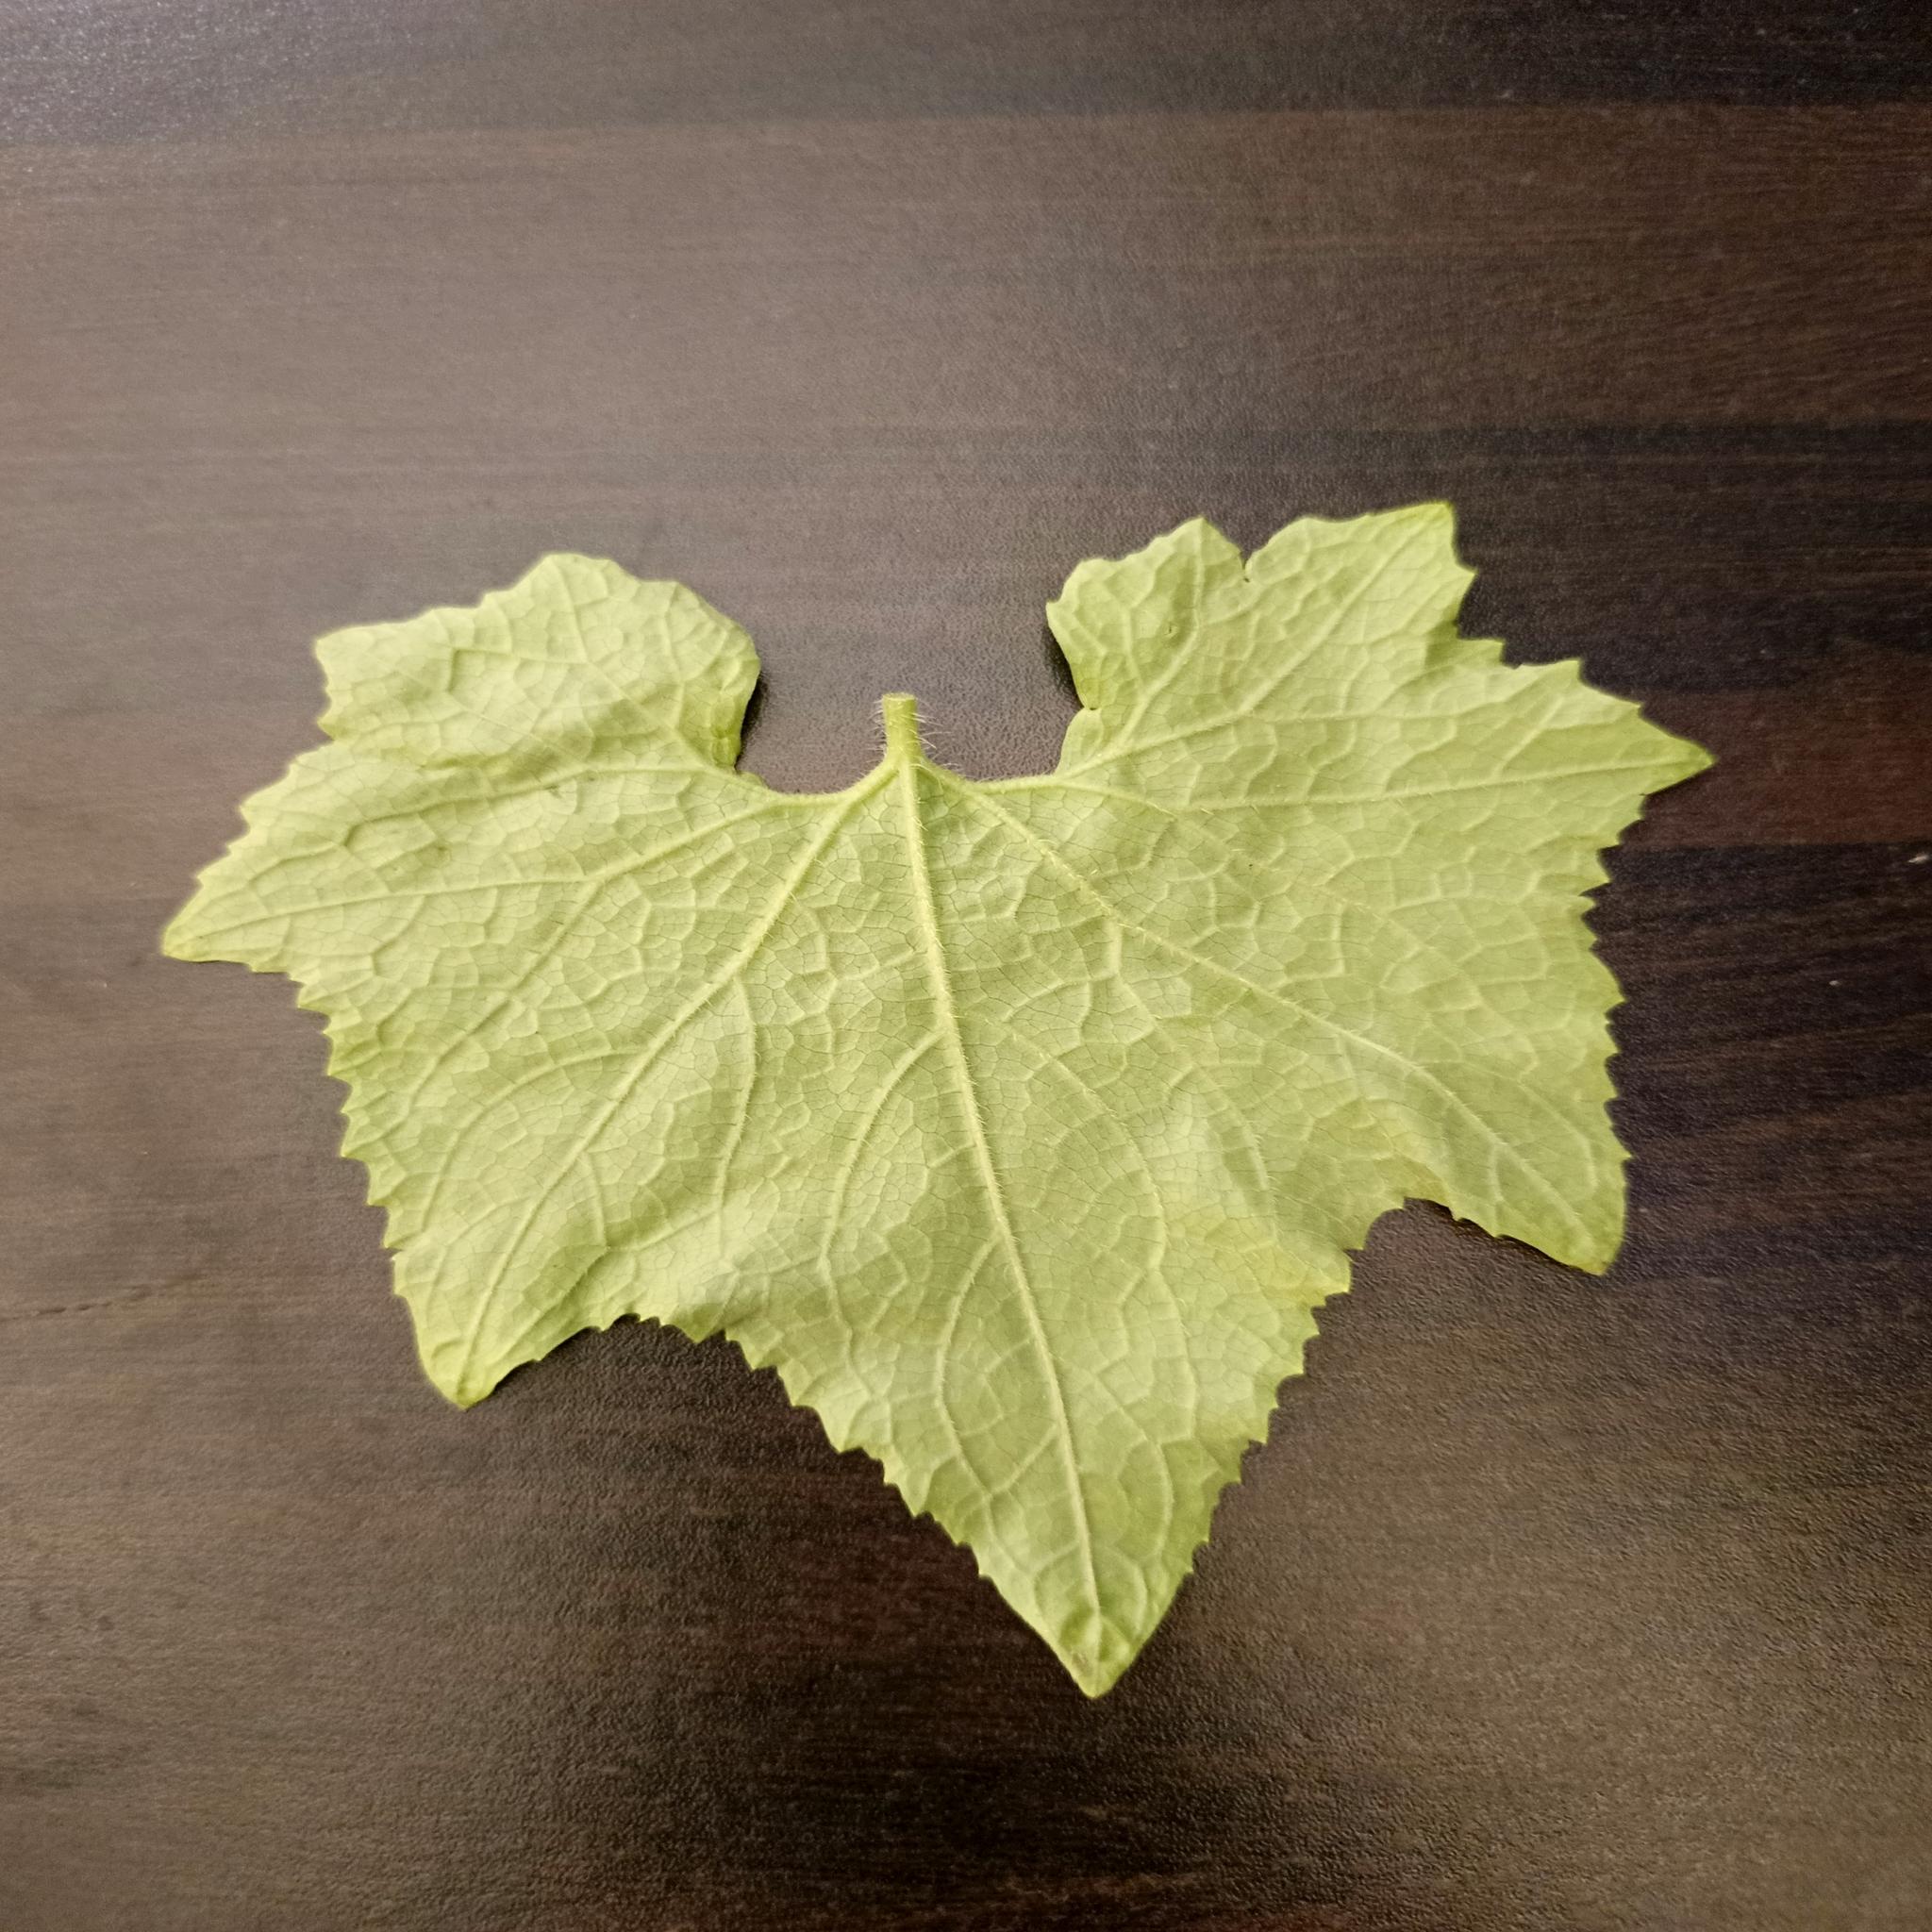
Label: Healthy